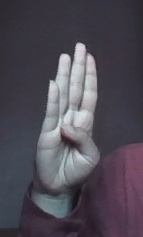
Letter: kaaf